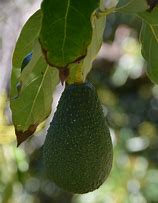
Label: Avocado